Shlomo Carlebach

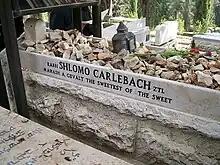
Carlebach's grave

Carlebach began writing songs at the end of the 1950s, primarily based on verses from the Tanakh or the Siddur set to his own music. Although he composed thousands of songs, he could not read musical notes. Many of his soulful renderings of Torah verses became standards in the wider Jewish community, including "Am Yisrael Chai" ("[The] Nation [of] Israel Lives"—composed on behalf of the plight of Soviet Jewry in the mid-1960s), "Pitchu Li" ("Open [for] Me [the Gates of Righteousness]") and "Borchi Nafshi" ("[May] My Soul Bless [God]"). Carlebach was recording well before this and was invited to the festival by one of its organizers after she heard a recording of Carlebach.